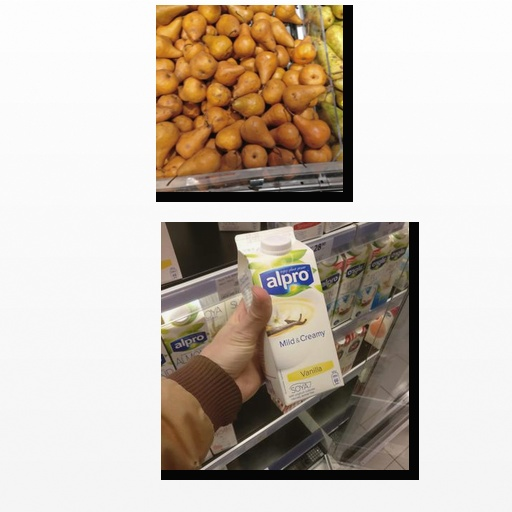
Food items: pear, soyghurt